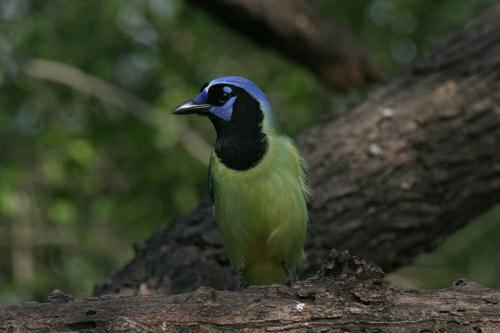
A photo of a green jay